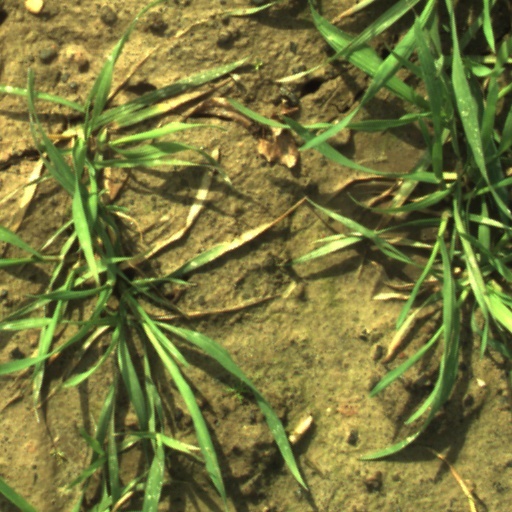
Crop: wheat